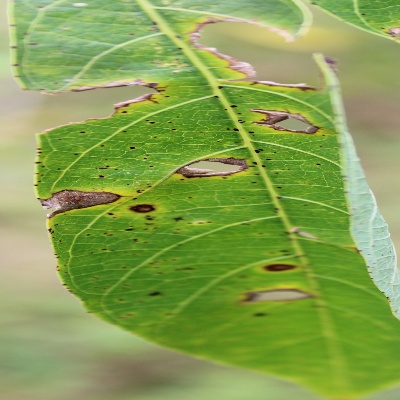
Crop: Cassava
Condition: brown spot